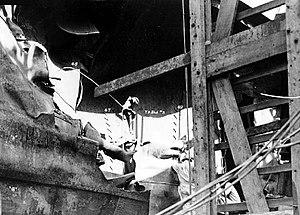
La classe North Carolina était une classe composée de deux cuirassés, l'USS North Carolina et l'USS Washington, construits à la fin des années 1930 pour la Marine des États-Unis. Sa conception fut particulièrement difficile car la Marine hésitait entre des navires rapides capables de rivaliser avec les 26 nœuds de la classe Kongō japonaise ou des cuirassés mieux armés et blindés mais moins rapides. La question fut compliquée par le fait de devoir respecter le traité naval de Londres qui imposait un déplacement maximum de 35 000 tonnes.